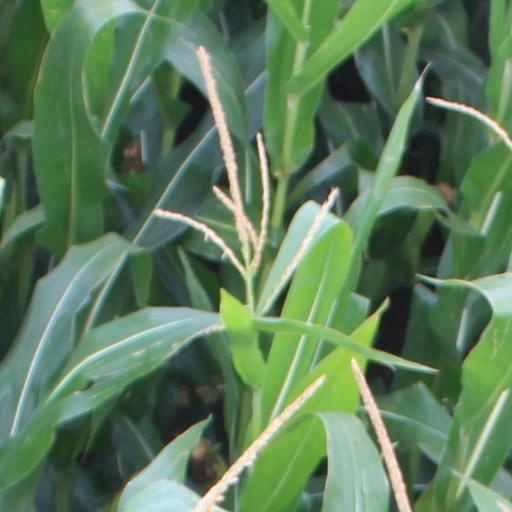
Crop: maize; corn